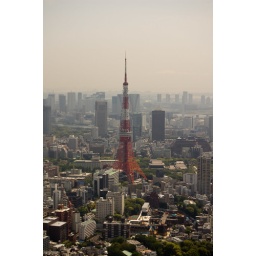
From the roof of the Mori tower in Roppongi.